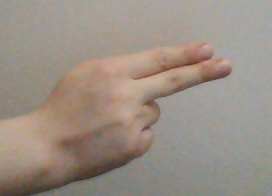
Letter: ain